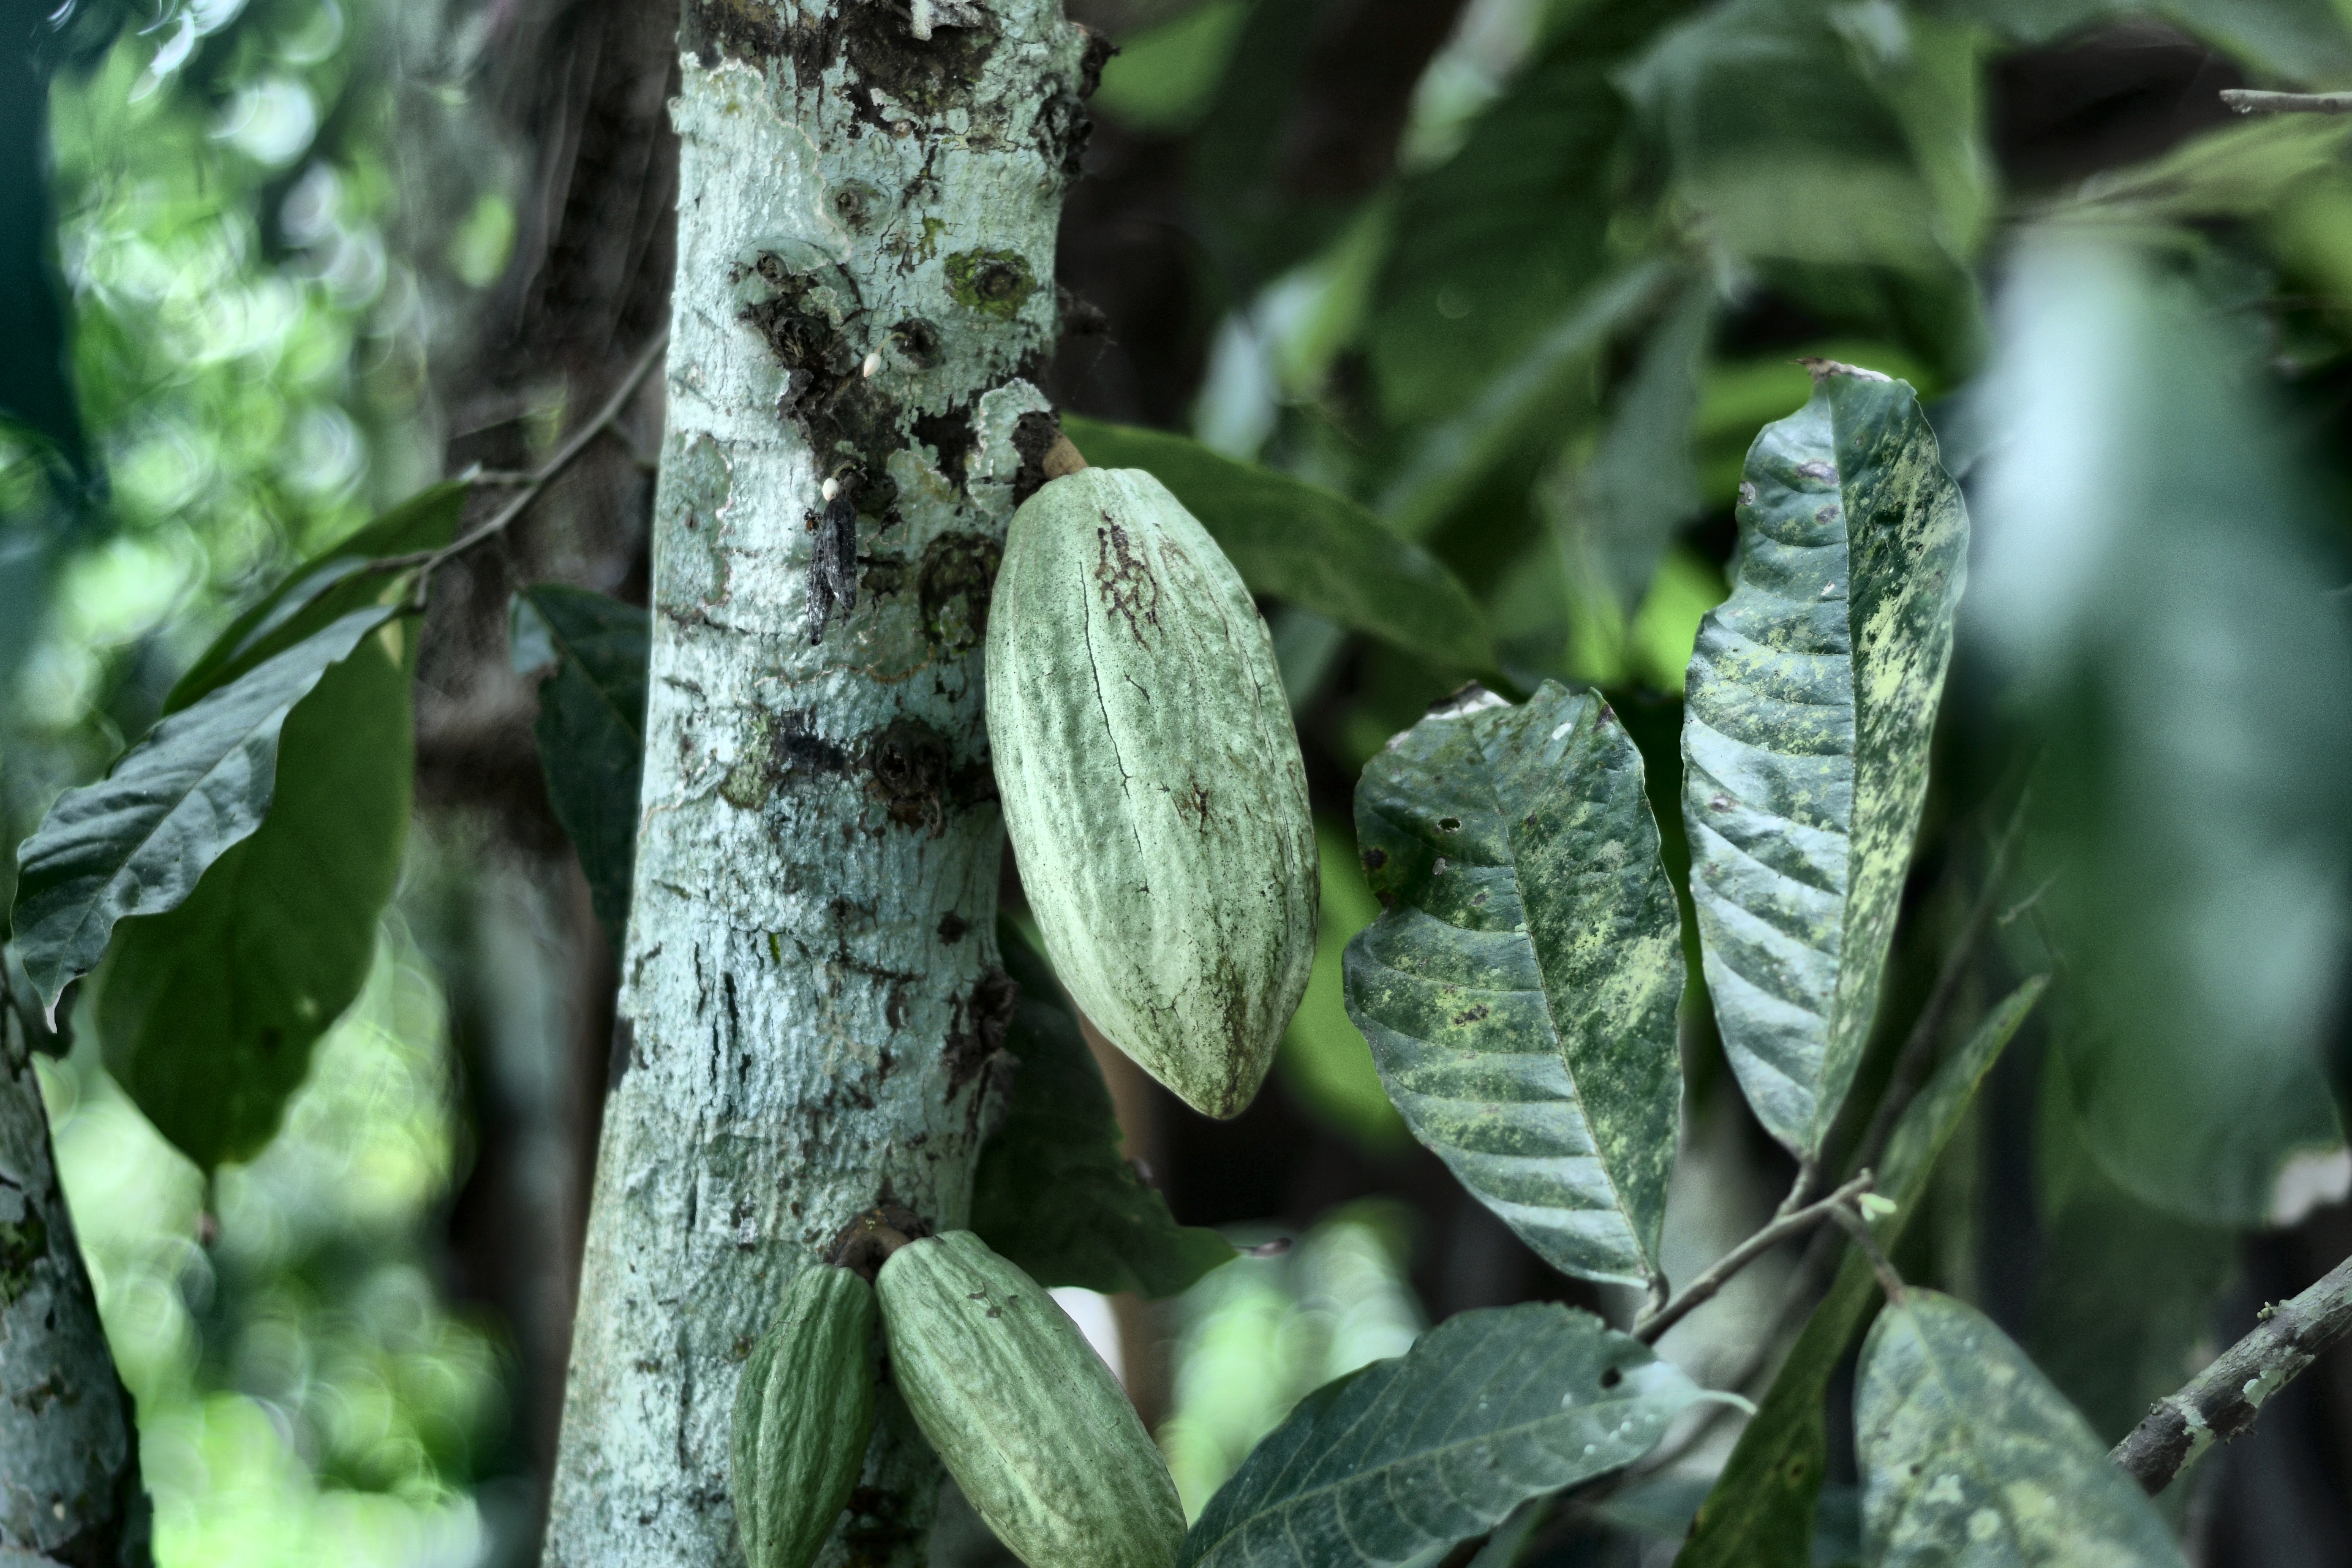
Maturity: unmature
Variety: Guiana